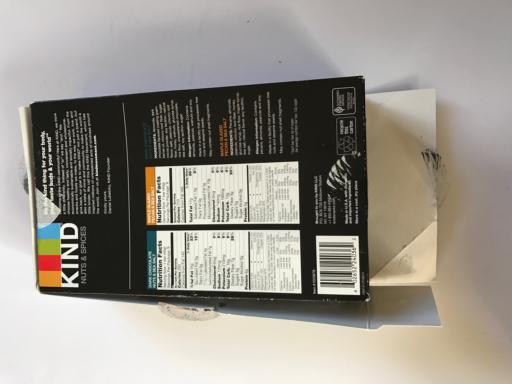
Waste category: paper